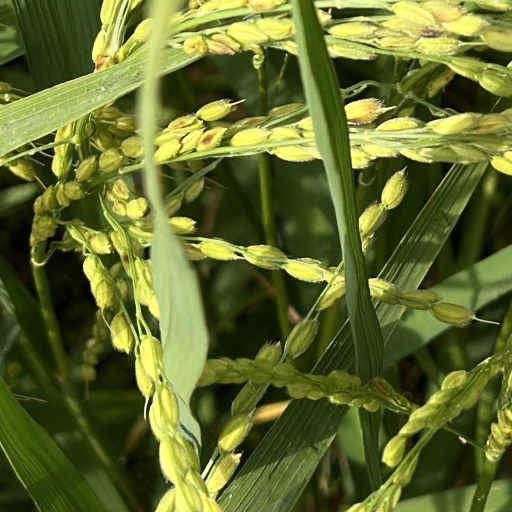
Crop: rice